Four nation bandy tournament in 2014

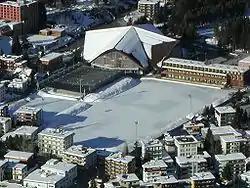
Eisstadion Davos in 2005.

The four nation bandy tournament in 2014 was held as a centenary celebration of the 1913 European Bandy Championships.